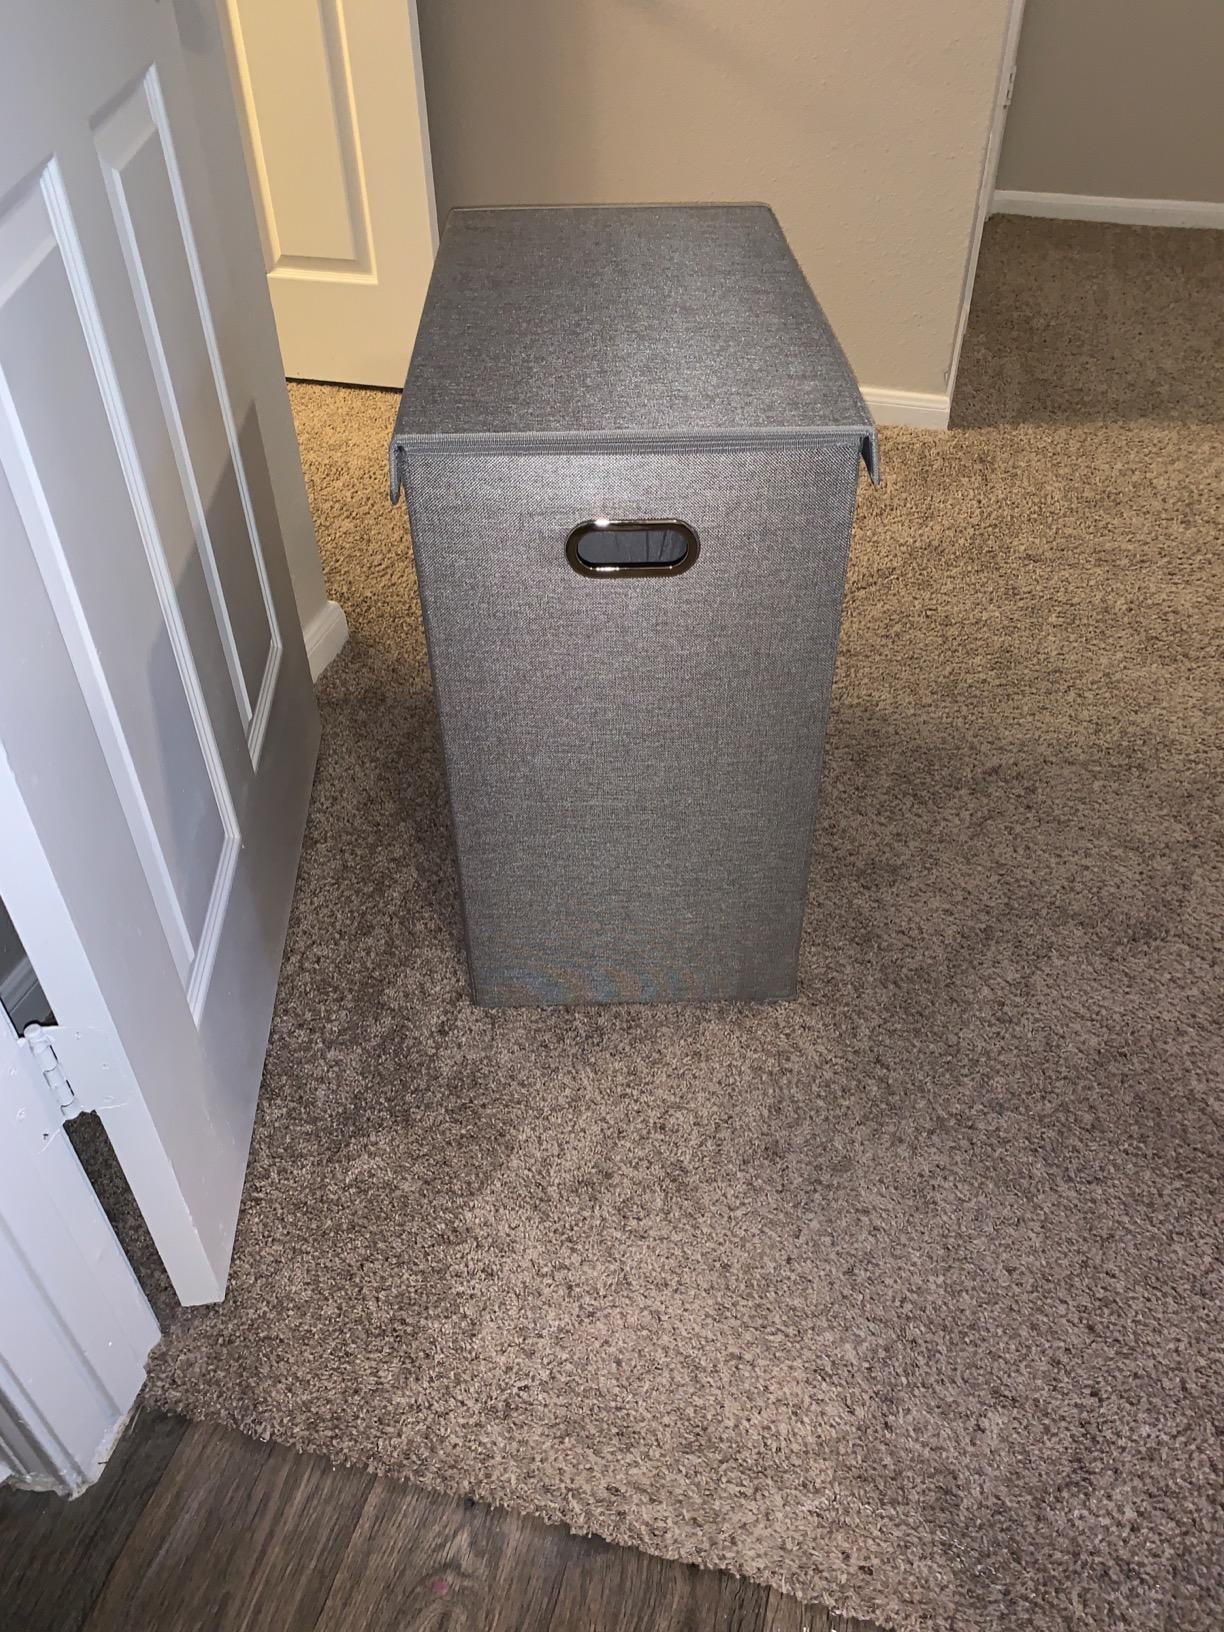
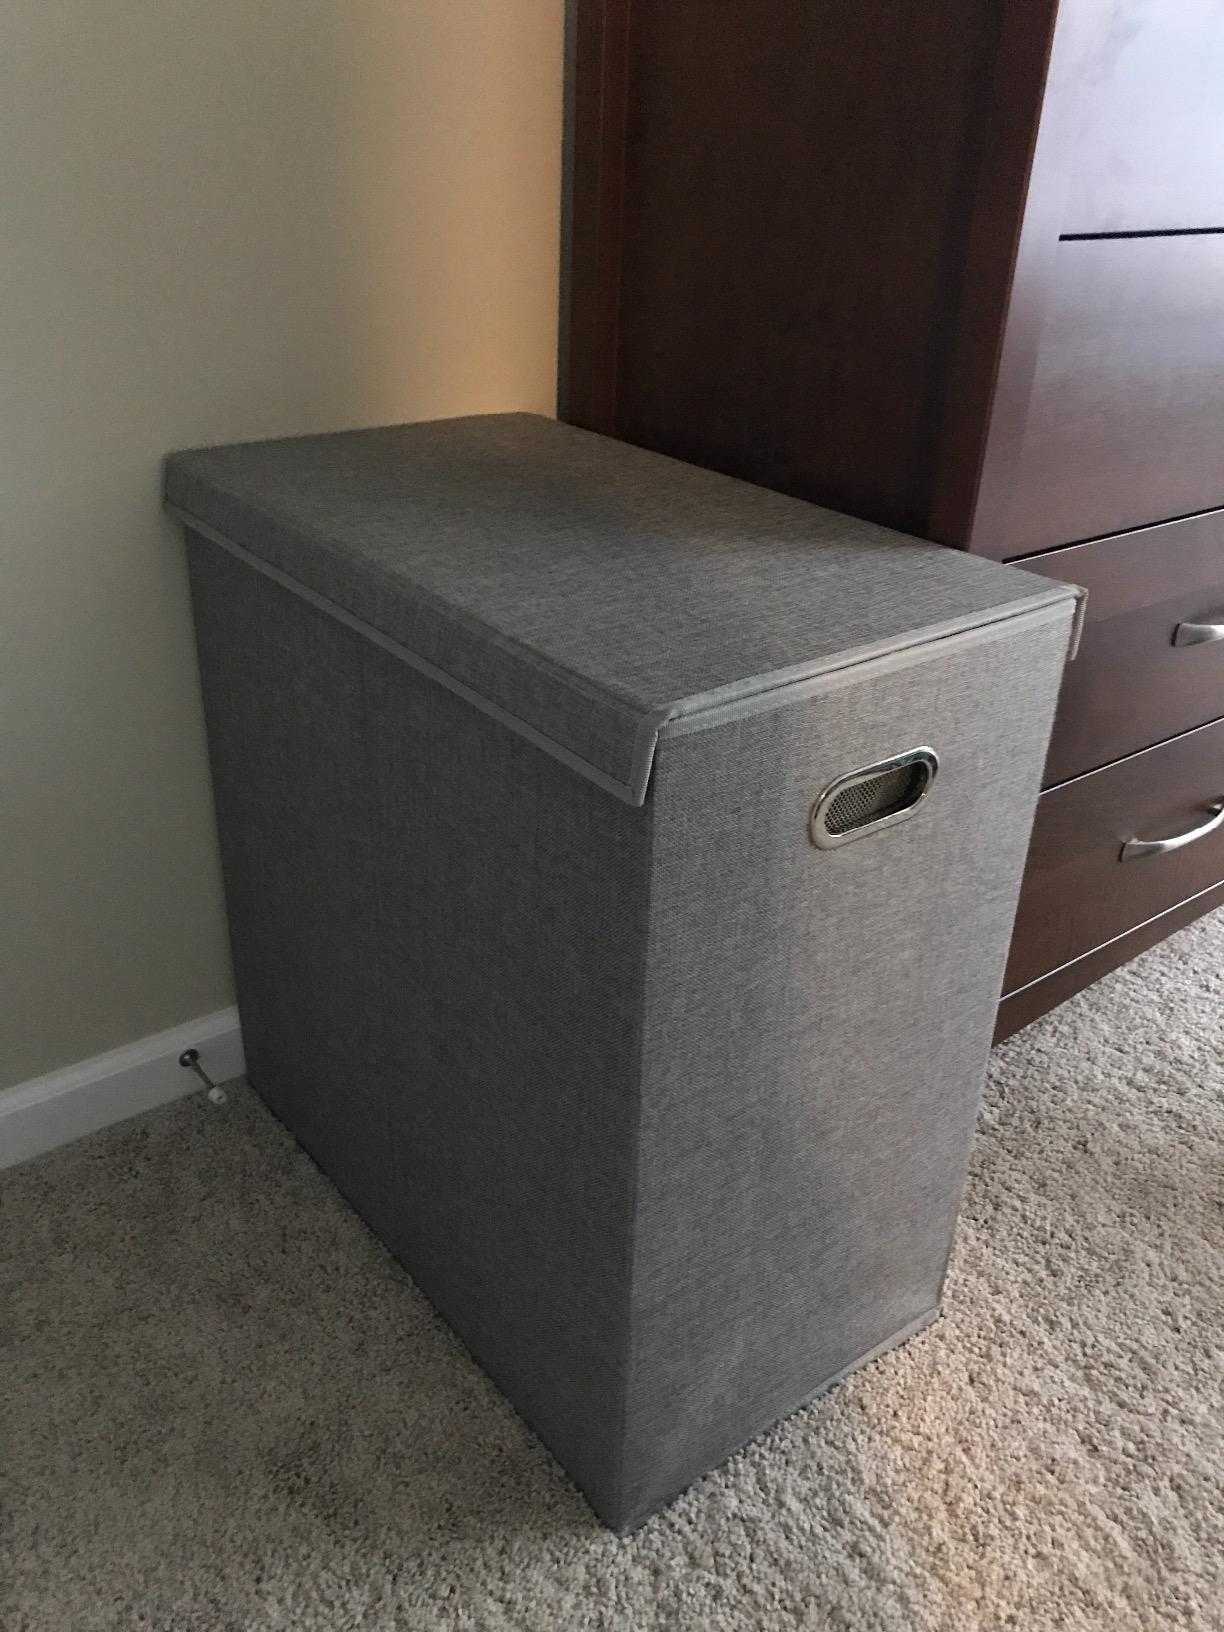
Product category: items_hamper
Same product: yes